Emperor Falls

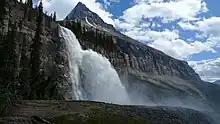
Side view of Emperor Falls.

The falls stand 142 feet high, 5300 ft above sea level. After dropping over the edge of the cliff the water strikes a ledge just under halfway down, this causes the formation of a roostertail which produces a large amount of spray.